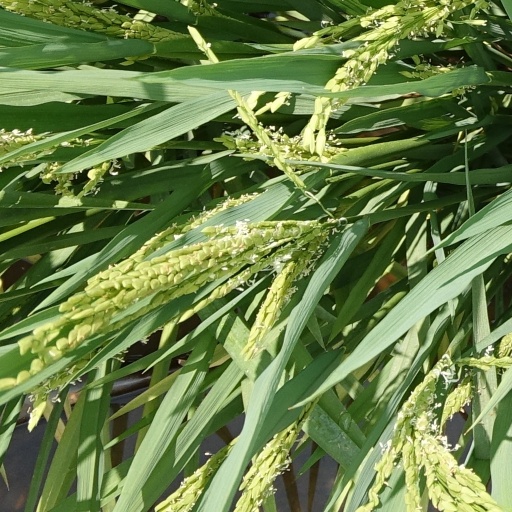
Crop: rice